Spyware

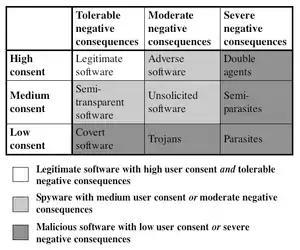
A three-by-three matrix classification of privacy-invasive software showing legitimate, spyware and malicious software

As personal computers and broadband connections became more common, the use of the internet for e-commerce transactions rose. Early retailers included book dealer Amazon.com and CD retailer CDNOW.com, which both were founded in 1994. As competition over customers intensified, some e-commerce companies turned to questionable methods to entice customers into completing transactions with them.